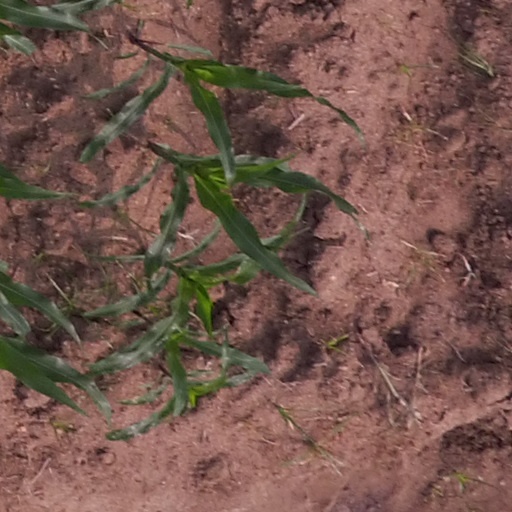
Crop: maize; corn